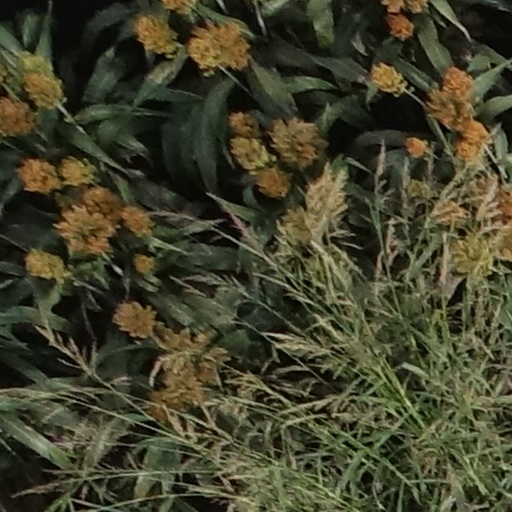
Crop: sorghum